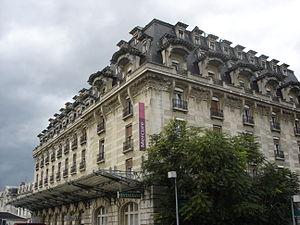
Vue du sud-est de la façade de l'hôtel Terminus, situé près de la gare de Perrache, à Lyon, en France.
Le Mercure Lyon Centre Château Perrache précédemment Château Perrache précédemment encore Hôtel Terminus, est un hôtel appartenant au groupe Accor construit en 1905. Il se trouve cours de Verdun dans le 2ᵉ arrondissement de Lyon.